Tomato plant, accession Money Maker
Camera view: bottom (45 deg); turntable rotation: 240 degrees
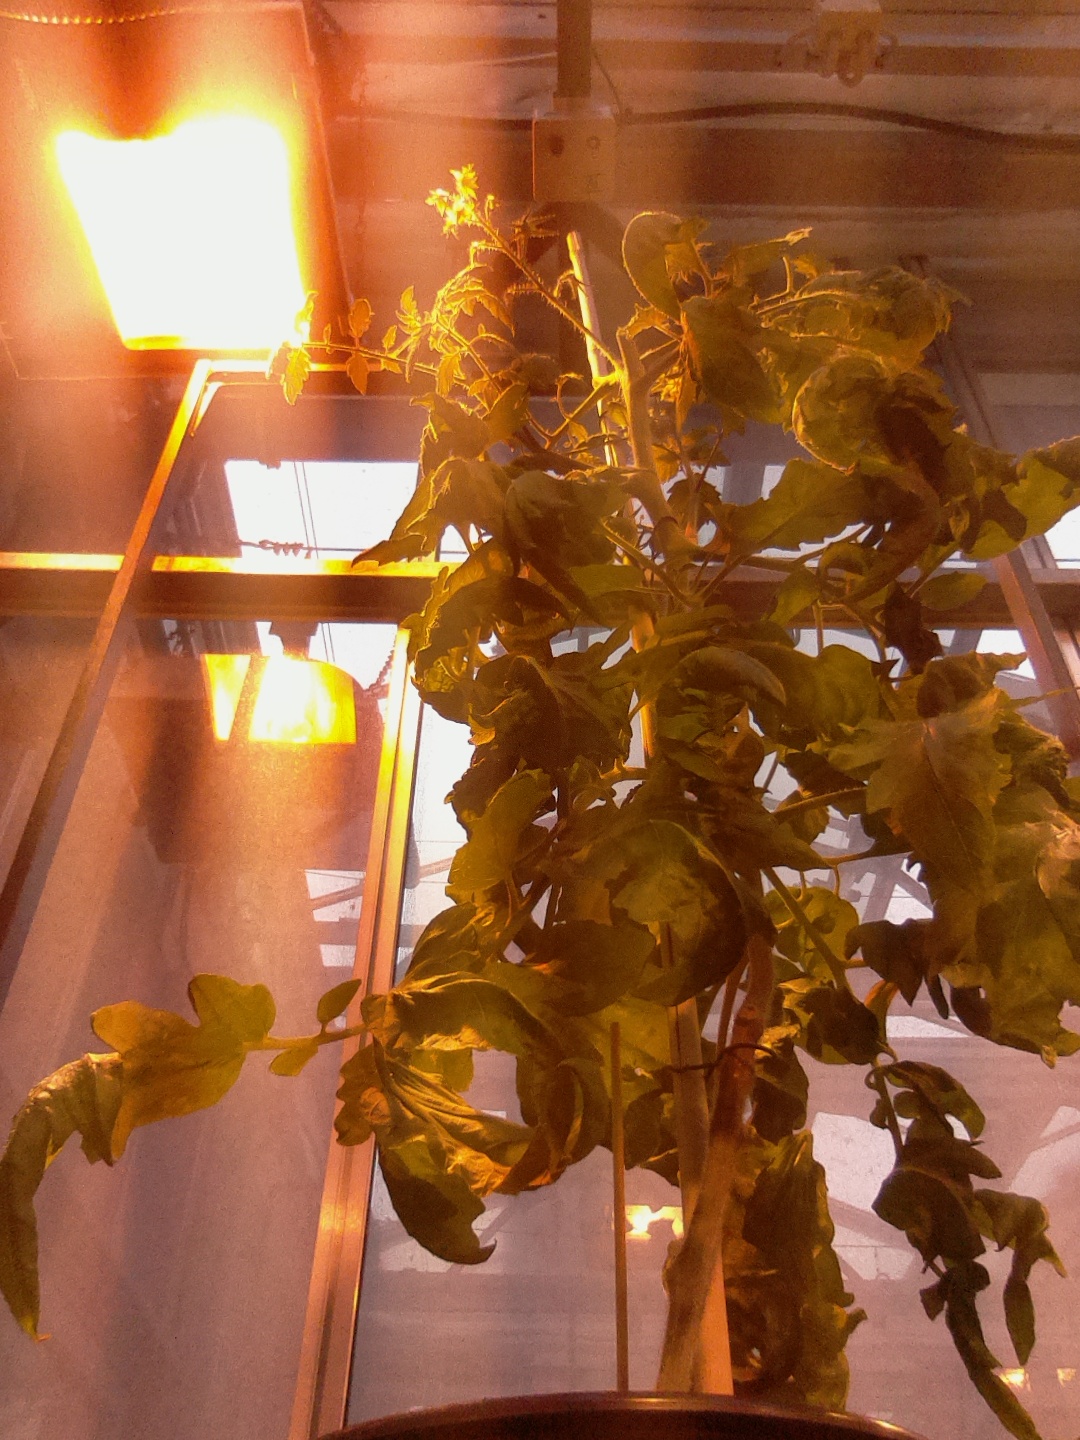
BBCH growth stage 72: 20%-30% of final fruit size